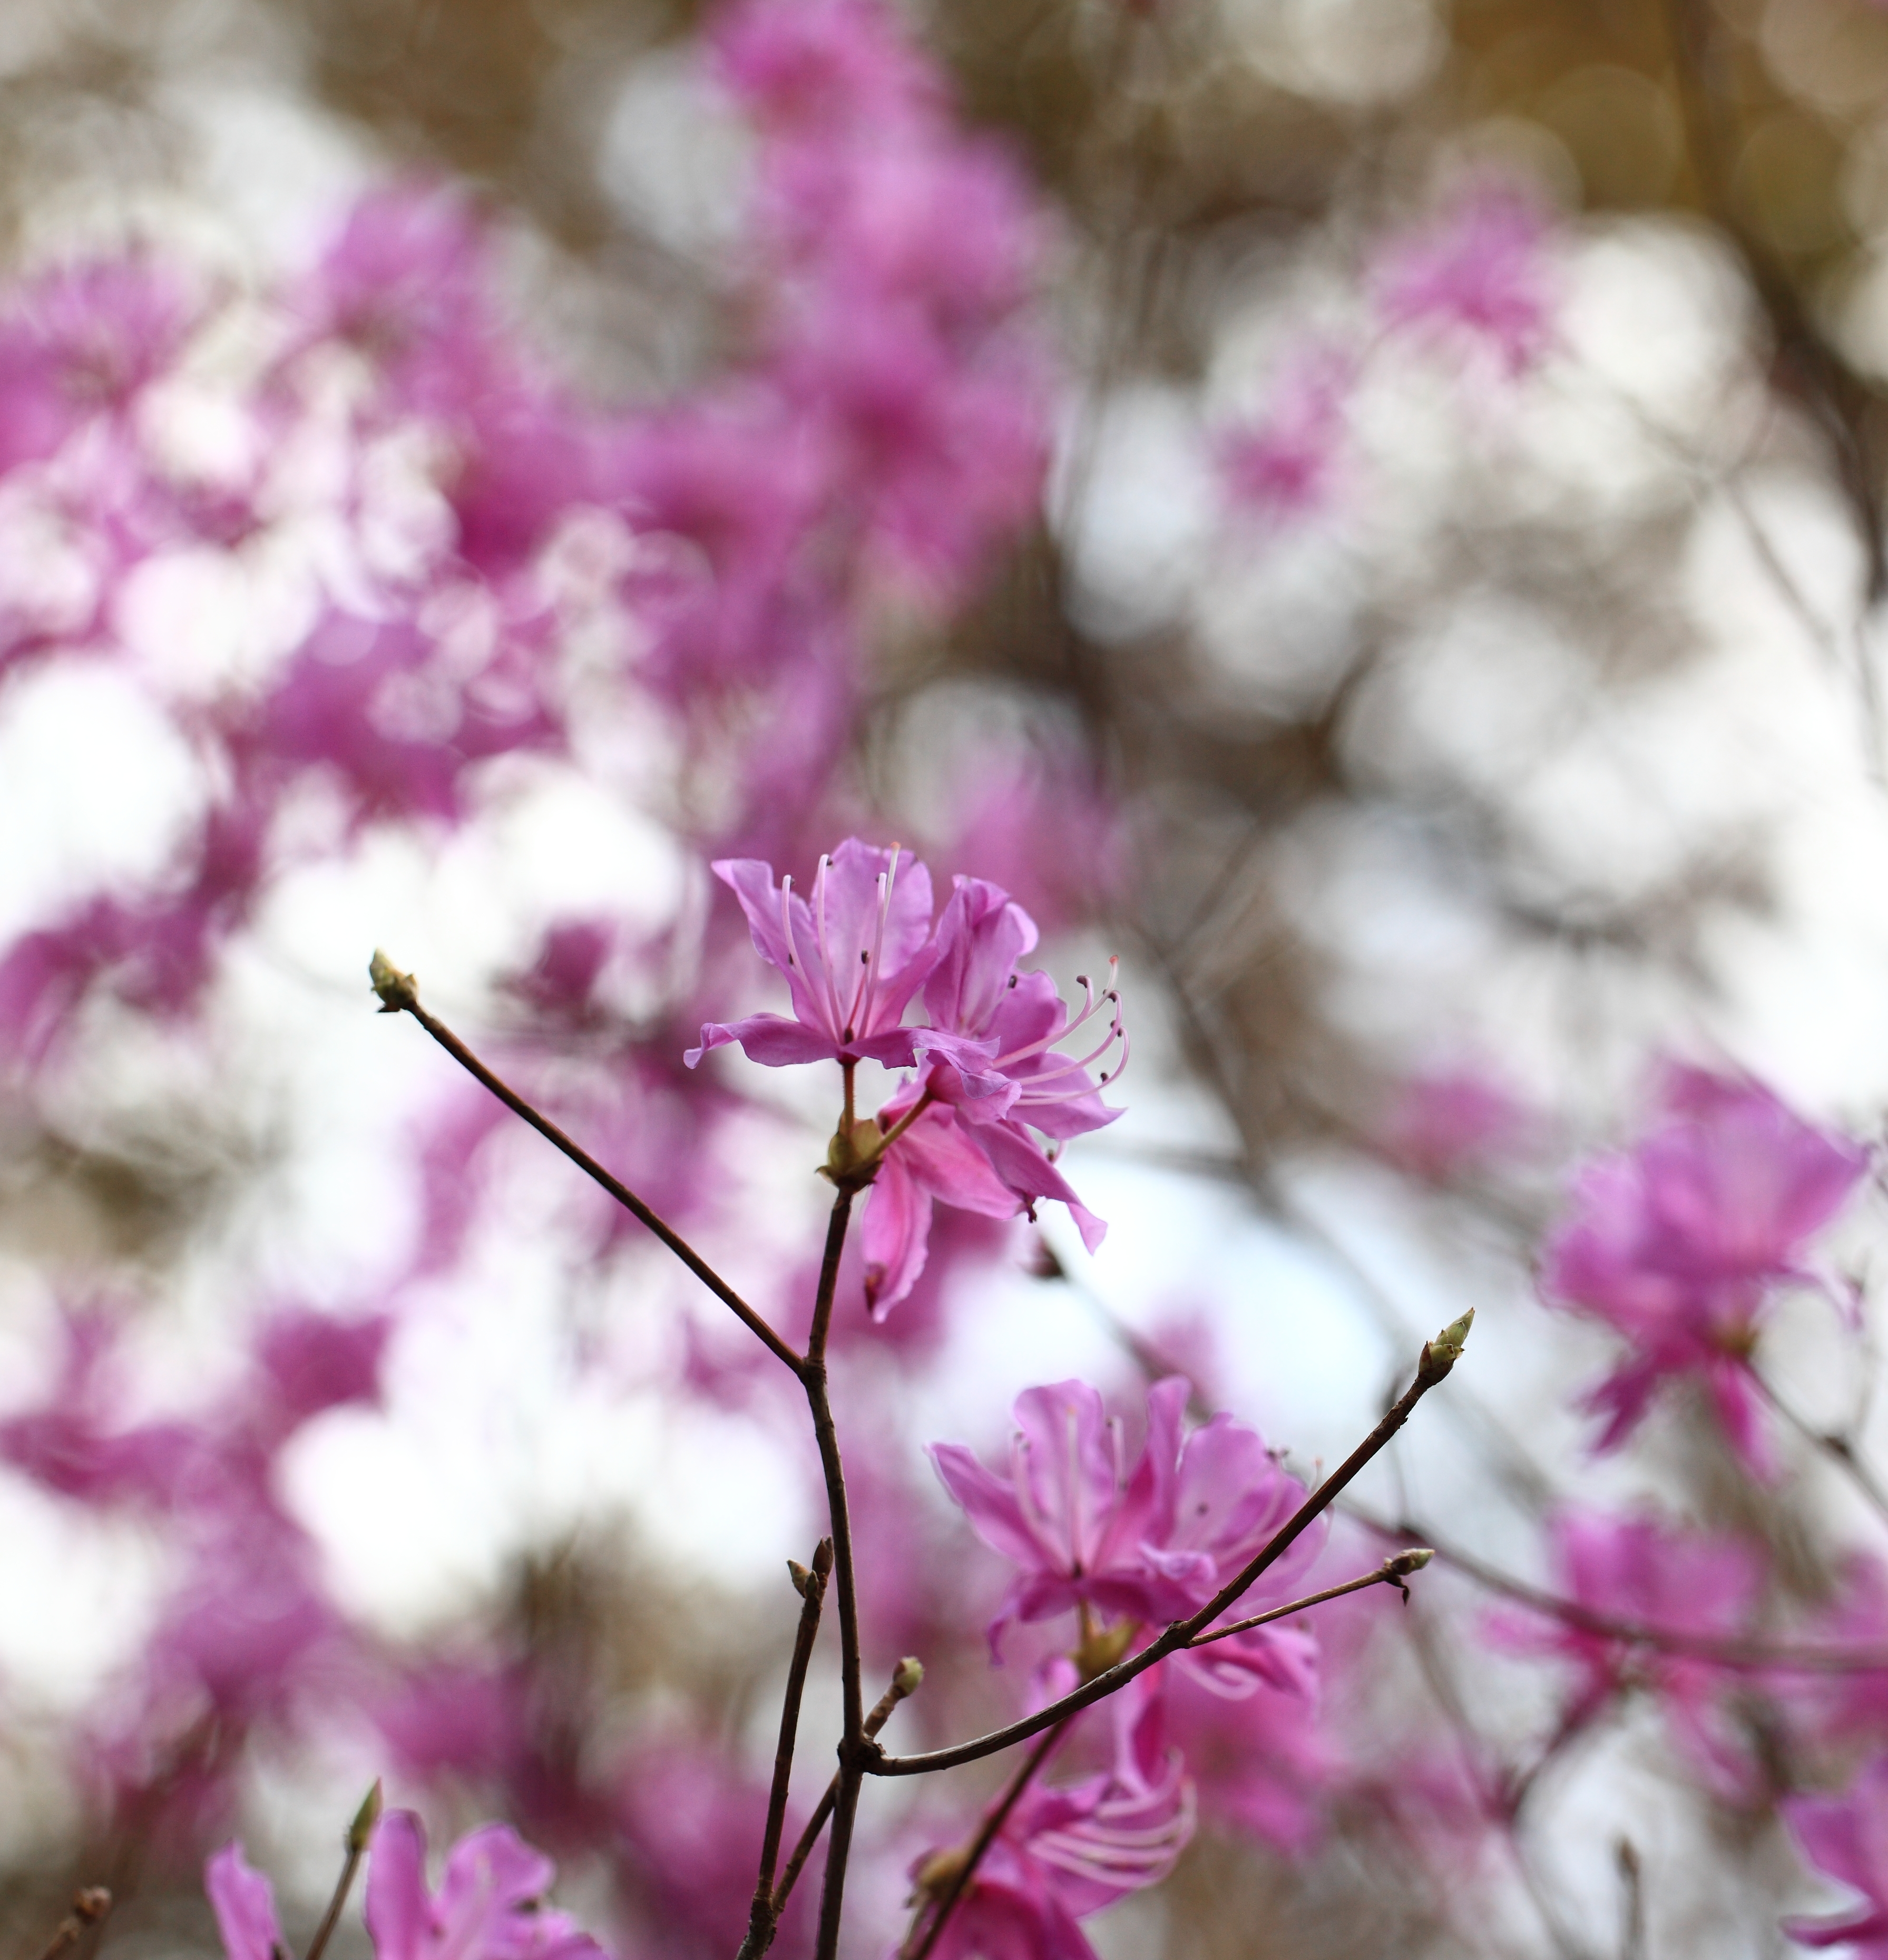
branch, blossom, plant, flower, petal, spring, high, park, pink, flora, cherry blossom, shrub, rhododendron, 5d, hires, markii, hi, res, resolution, azalea, saitama, hikigun, dilatatum, taxonomy binomial rhododendrondilatatum, flowering plant, land plant